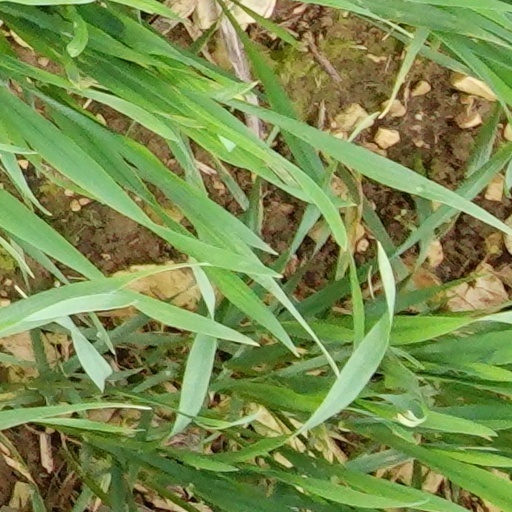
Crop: wheat